Ivar of Limerick

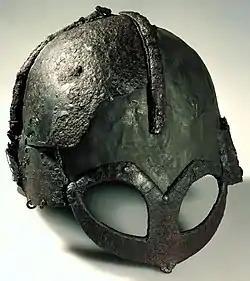
10th century Viking helmet, Norwegian.

That Ivar or the Norse in general may have been attempting the actual takeover of some part of Munster possibly finds support in the Annals of Inisfallen: